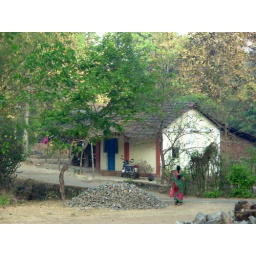
Typical house in Raigad District. Observe dry teak wood leaves in the background and green Copper Pods tree in the foreground.